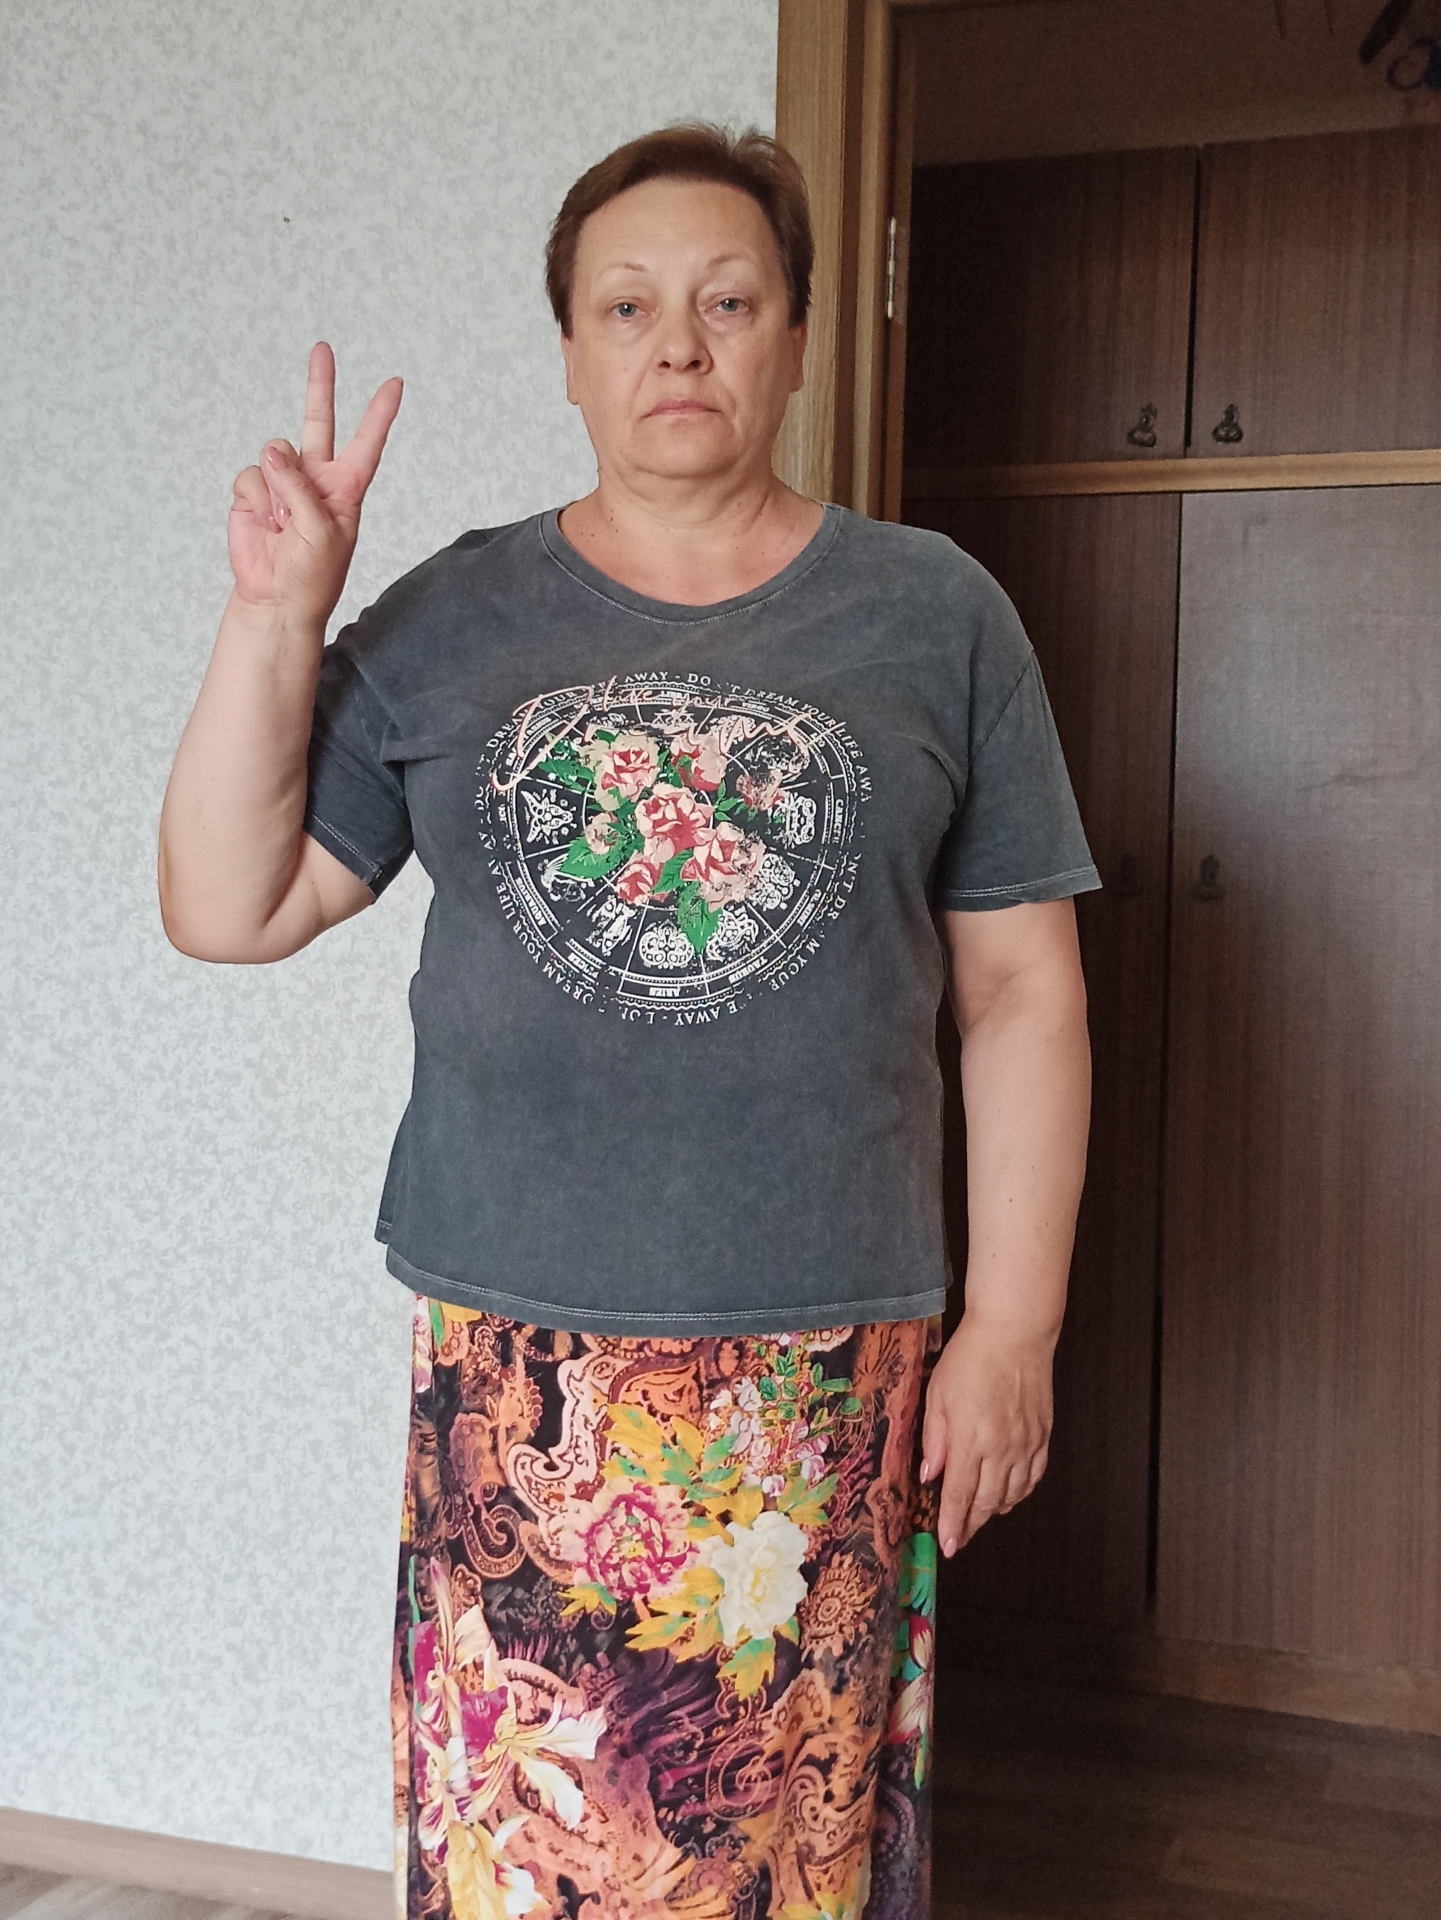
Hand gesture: peace